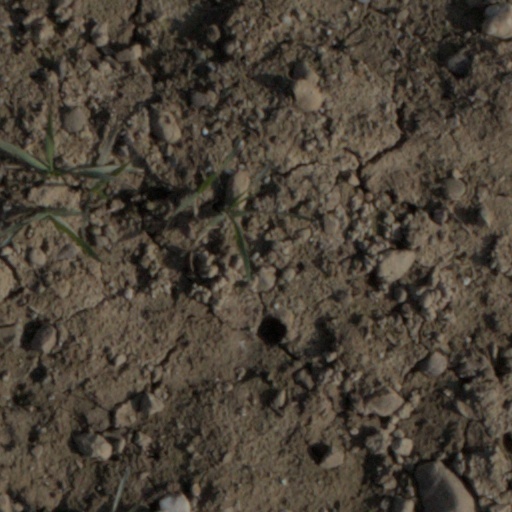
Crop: wheat